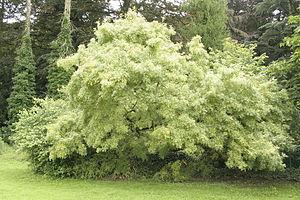
Frêne doré pleureur (Fraxinus excelsior Var. Aurea pendula) Circonférence mesurée à 1m50 du sol: 118 cm (2007) Position exacte
Le frêne commun ou frêne élevé est un grand arbre commun des forêts d'Europe à bois clair dur et élastique de la famille des Oléacées.
Le Site de Grand Intérêt Biologique des Viviers, plus connu sous le nom de Terril des Viviers est un ancien site de charbonnage s'étendant à l'est de Gilly, section de la ville de Charleroi.